Somalia

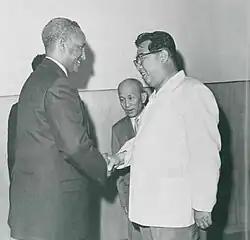
Mohamed Ainanshe Guled in North Korea meeting President Kim Il Sung 1970

To the extent that Italy held the territory by UN mandate, the trusteeship provisions gave the Somalis the opportunity to gain experience in Western political education and self-government. These were advantages that British Somaliland, which was to be incorporated into the new Somali state, did not have. Although in the 1950s British colonial officials attempted, through various administrative development efforts, to make up for past neglect, the protectorate stagnated in political administrative development. The disparity between the two territories in economic development and political experience would later cause serious difficulties integrating the two parts.